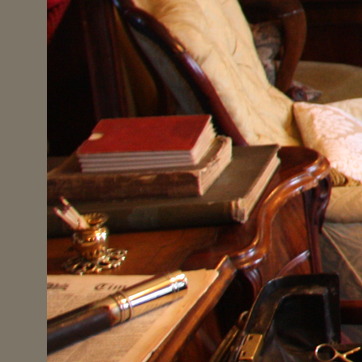
Material: paper